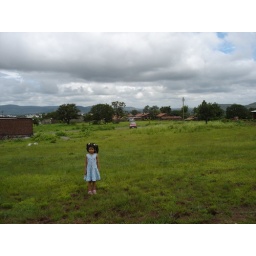
The car is standing near the road.